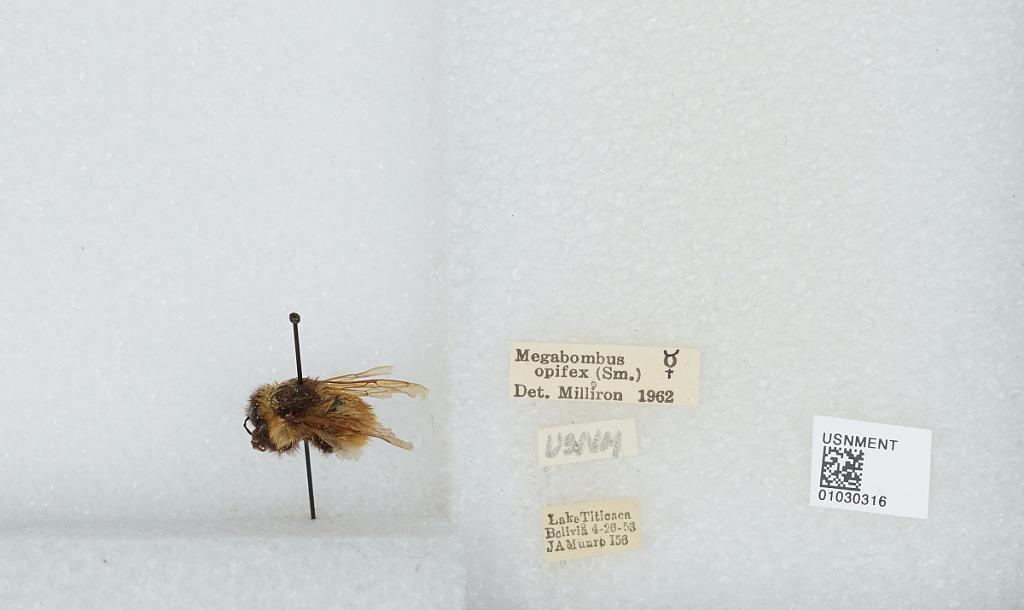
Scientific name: Bombus (Megabombus) opifex Smith
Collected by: J. Munro
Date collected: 1953-4-26
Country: Bolivia
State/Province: La Paz
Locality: Lake Titicaca
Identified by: Milliron